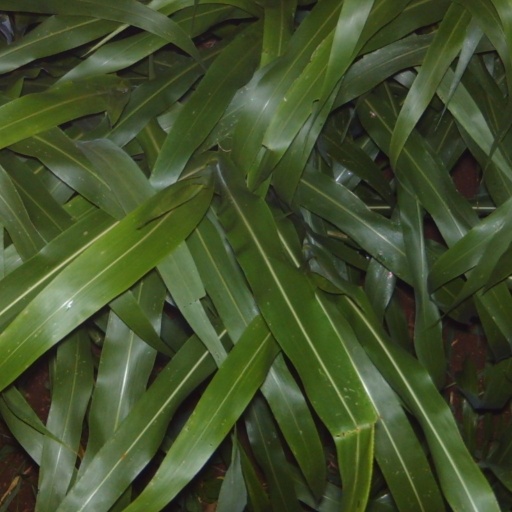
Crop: sorghum